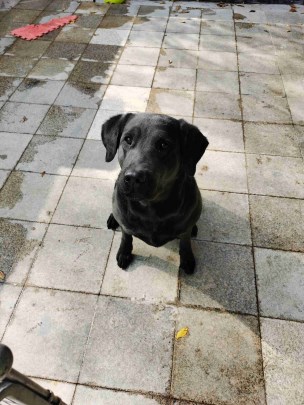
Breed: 3580-n000122-Labrador_retriever